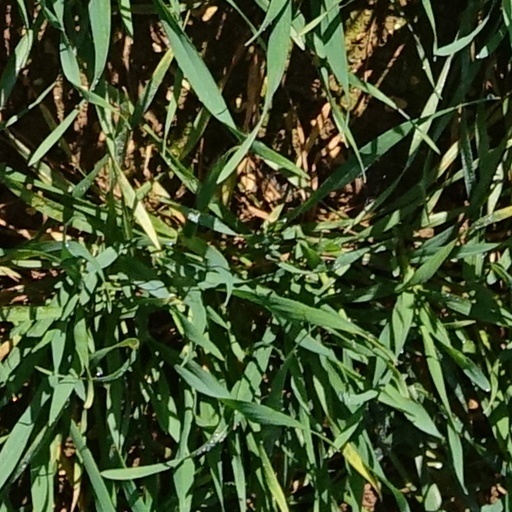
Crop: wheat